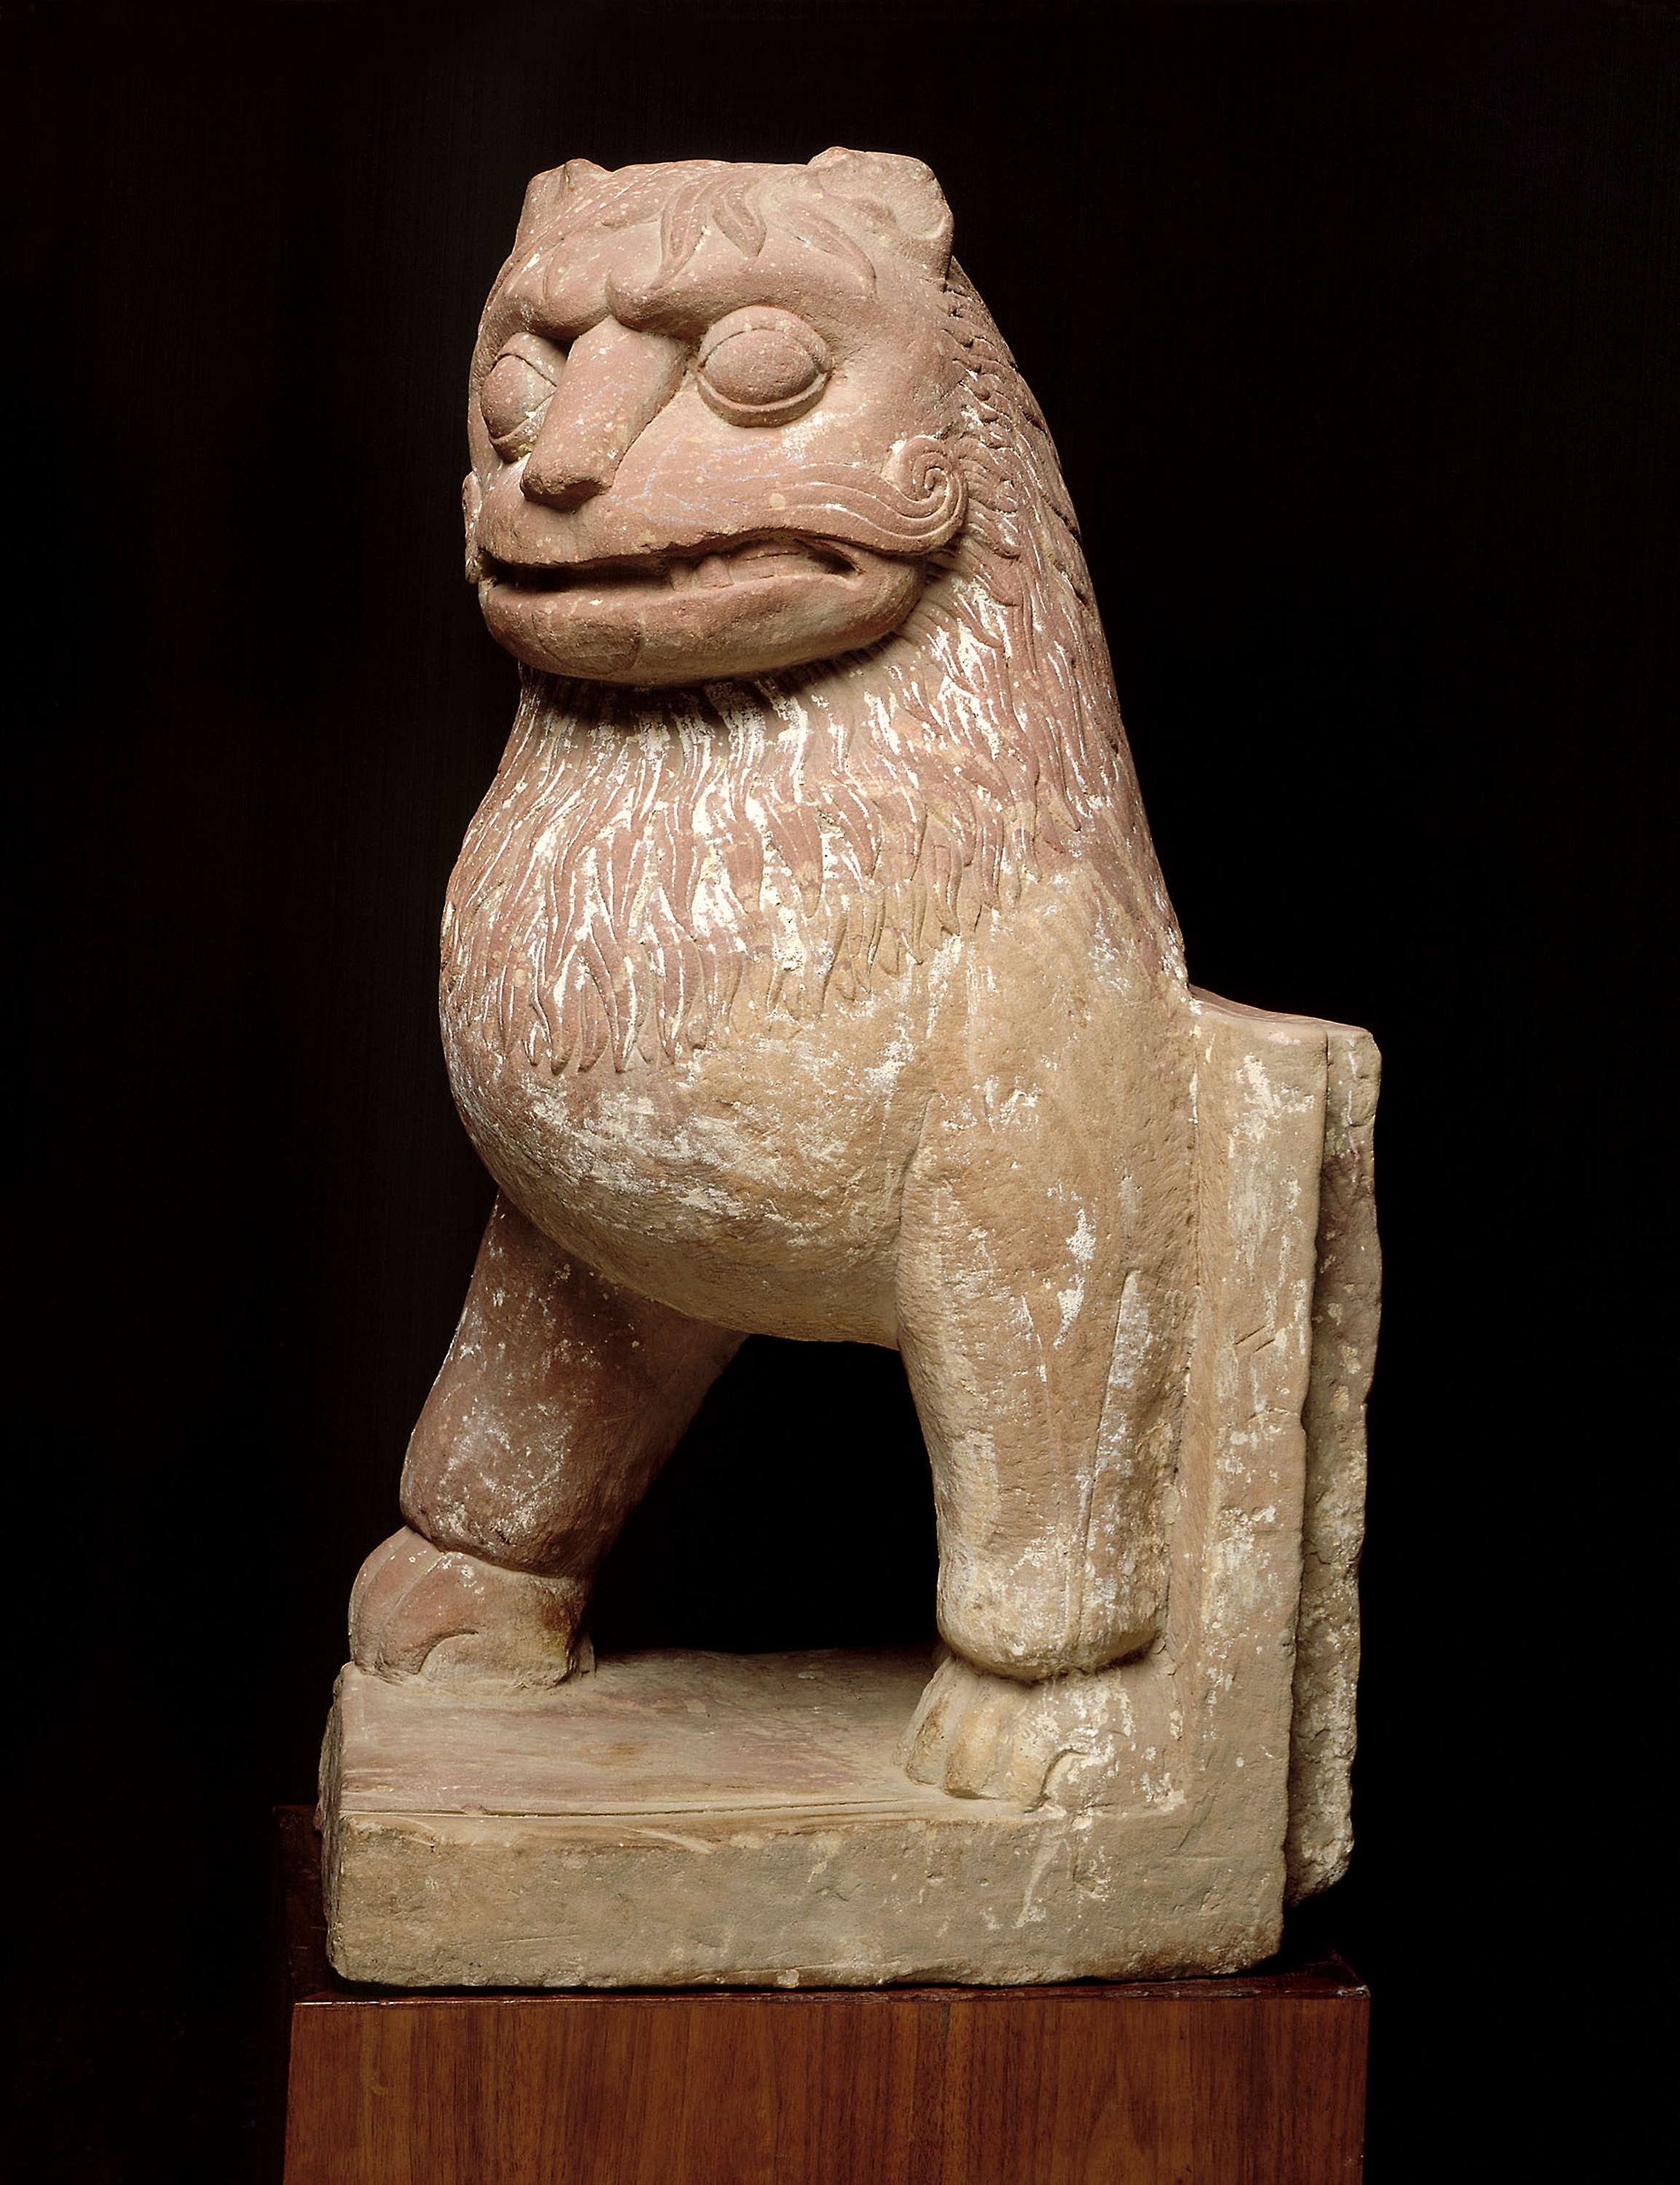
sculpture, stone carving, ancient history, carving, artifact, statue, archaeological site, classical sculpture, temple, museum, figurine, art, anthropology